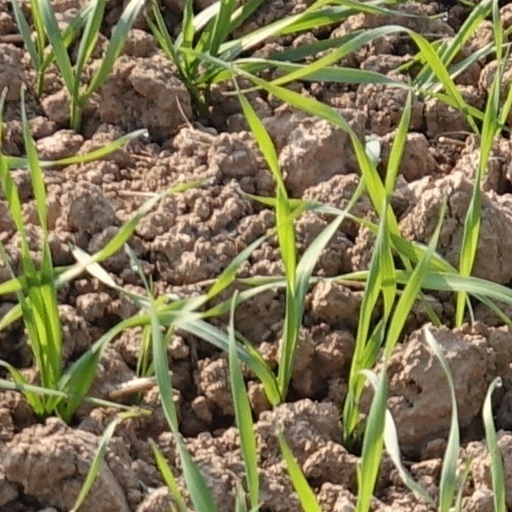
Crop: wheat